Wave setup

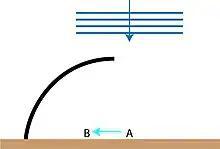
Wave Setup Driven Current

Wave setup can lead to considerable currents along the coast. In the accompanying figure, a harbour is drawn with waves that come perpendicular to the coast. At point A, the breaking of the waves causes a water level increase. Suppose it is 1.2 m as in the example above. At point B in the harbour (suppose that is approx. 500 m from point A) there are few breaking waves due to the protection of the breakwater (there is a small amount of wave action due to diffraction).